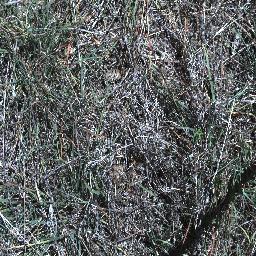
Label: negative